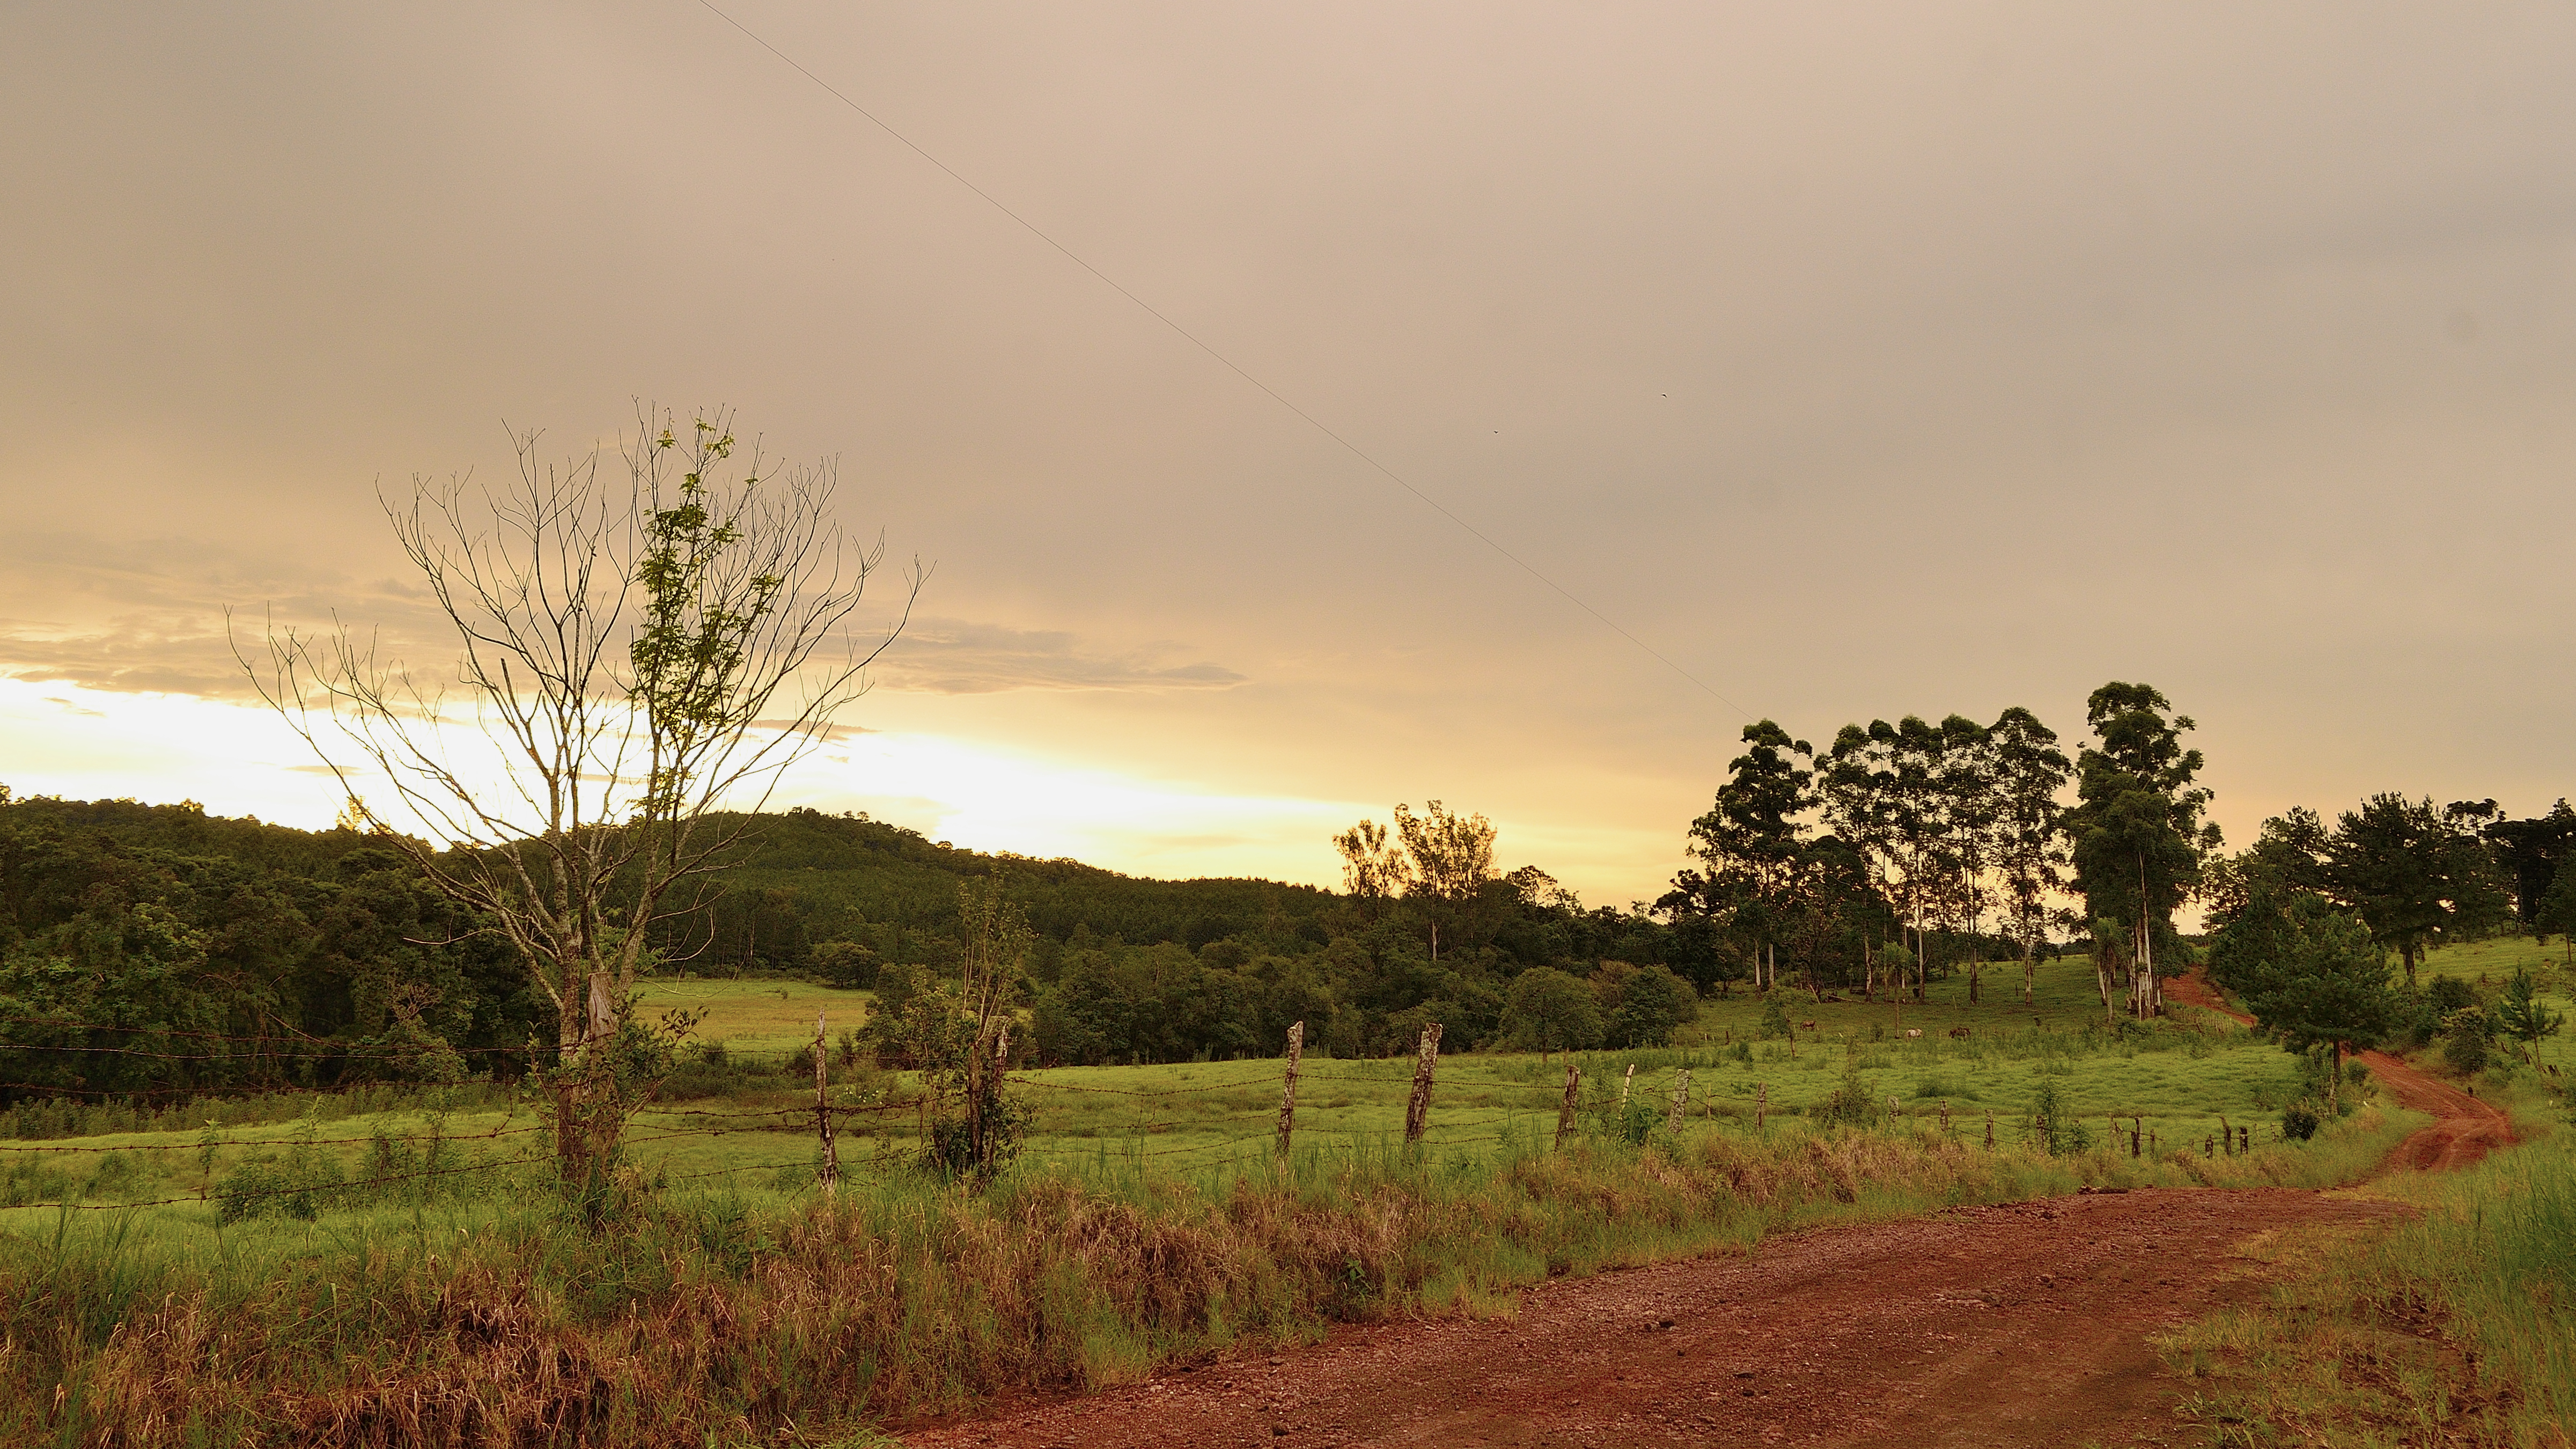
landscape, tree, nature, grass, horizon, cloud, sky, sunrise, sunset, field, farm, meadow, prairie, sunlight, morning, hill, dawn, dusk, evening, pasture, autumn, agriculture, savanna, plain, grassland, nubes, valle, potrero, eldorado, pasto, misiones, tierra, roja, vallehermoso, hermoso, rural area, natural environment, atmospheric phenomenon, woody plant